2011–12 Swindon Town F.C. season

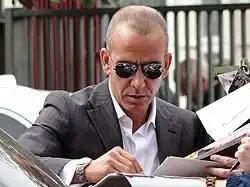
Paolo Di Canio became Swindon manager in May 2011.

The club's early pre-season was dominated by reports of who would replace Paul Hart as the new manager of Swindon Town. Hart had left the club before the end of the 2010–11 season after the club's relegation had been confirmed. Hart was replaced by youth team manager Paul Bodin had managed the club on a caretaker basis. Previously, chairman Andrew Fitton also resigned in April and was replaced by fellow board member Jeremy Wray who was immediately placed with the responsibility of appointing a new manager.